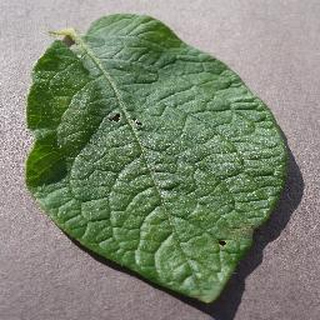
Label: healthy_potato